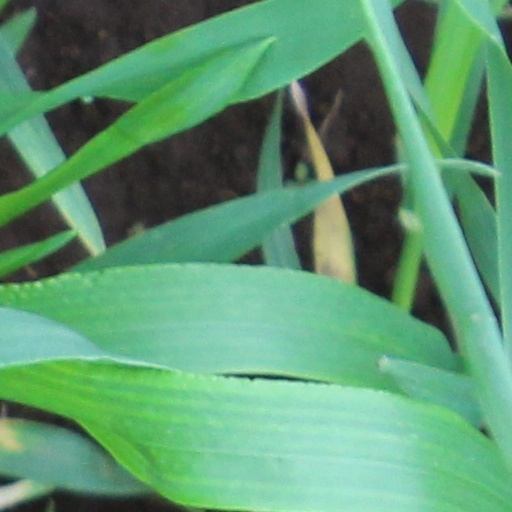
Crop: wheat